Khluen Chiwit

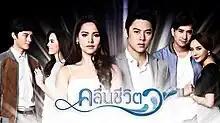

Kluen Cheewit (lit. ""Life's Waves"" or ""Waves of Life"", also spelled "Kluen Cheevit") is a 2017 Thai drama that stars Prin Suparat, Urassaya Sperbund, Louis Scott, and Jarinporn Joonkiat. It aired on Channel 3 from January 23, 2017 to March 13, 2017 (Monday and Tuesday). The drama is based on a novel with the same title and also a remake version of "Khluen Chiwit" (1995). This is the second collaboration between Prin Suparat and Urassaya Sperbund, after 6 years, who previously worked together in the lakorn entitled "Tawan Deard".